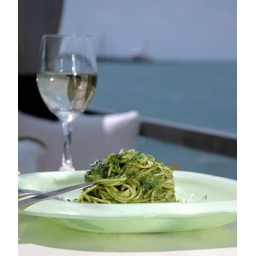
White round glass dinner plate with rim for pasta or risotto as glass restaurant dinnerware in fine dining table setup